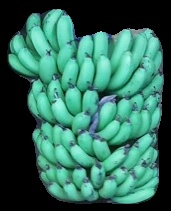
Variety: pachbale
Grade: grade1